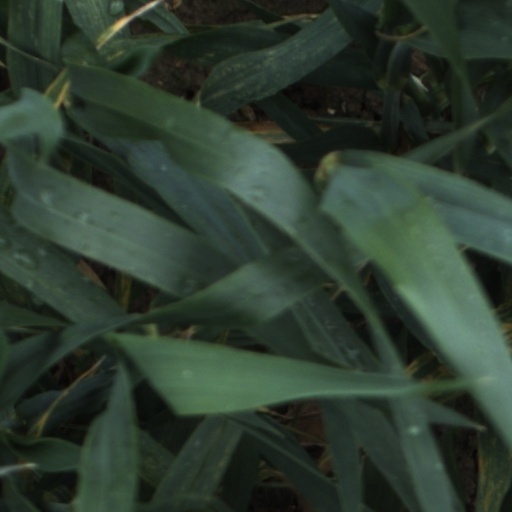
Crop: wheat